Singapore math

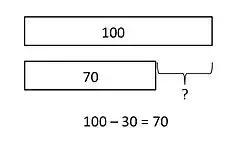
The bar model can be drawn as a comparison model to compare two bars of unequal lengths, which can then be used to solve a subtraction problem.

Bar modeling is a pictorial method used to solve word problems in arithmetic. These bar models can come in multiple forms such as a whole-part or a comparison model.